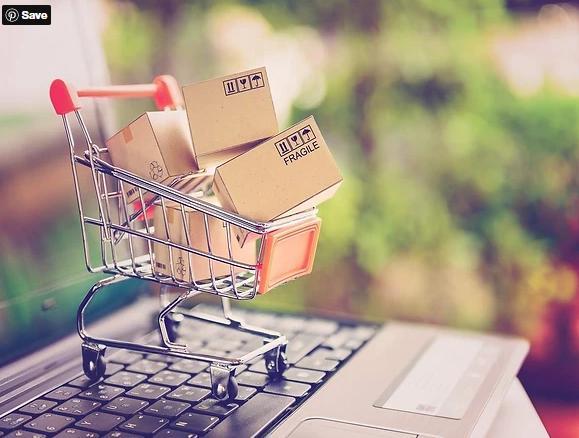
có một vài thùng hàng ở trên mô hình xe đẩy